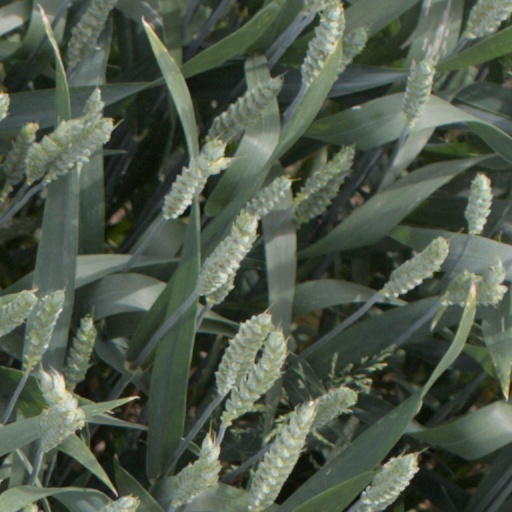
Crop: wheat